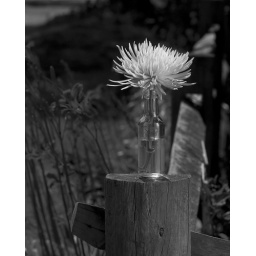
A single flower placed in a glass bottle vase sitting on a split-rail fence post.